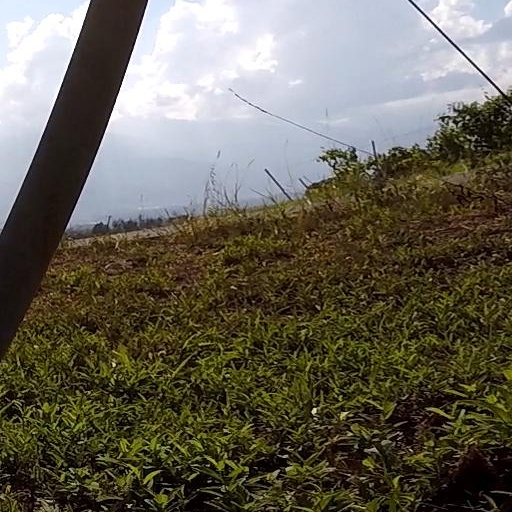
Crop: grape